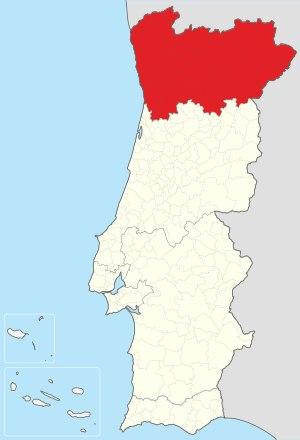
Cette liste recense les anciennes commanderies et maisons de l'Ordre du Temple dans l'actuelle Région Nord du Portugal.